Maskit

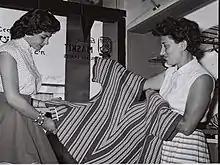
Maskit founder Ruth Dayan and Miss Israel 1956, Sara Tal, with Maskit tunic

During the early years of the state of Israel, Ruth Dayan recognized the artistic skills of many new immigrants, particularly in decorative arts like embroidery and crafts. In 1954, she established Maskit with the aim of blending modern European patterns with ethnic embroidery traditions.